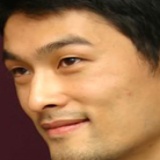
diễn viên Johnny Trí Nguyễn